Ultimate Ascent

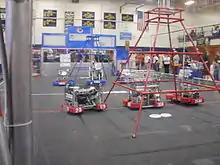
View from the driver station, showing the pyramids

The match ends with robots attempting to climb pyramid game elements located on the field. Robots earn points by climbing the pyramid based on how high they climb. Levels are divided by the horizontal bars on the pyramid, with from the ground to the first bar being level 1. The following is the breakdown of the scoring: